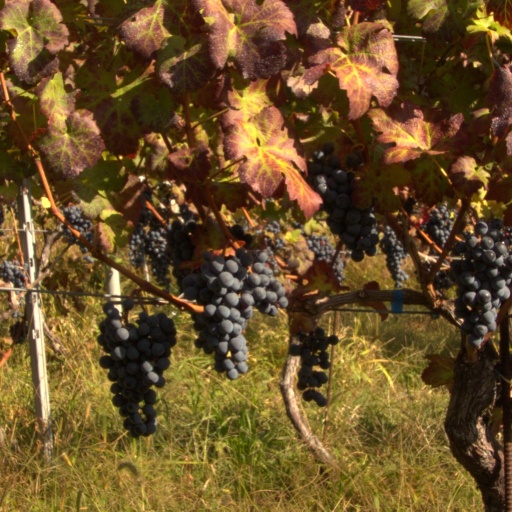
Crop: grape